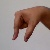
The image shows a hand gesture representing the letter 'Q' in Indian Sign Language.